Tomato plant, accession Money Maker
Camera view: vertical (180 deg); turntable rotation: 240 degrees
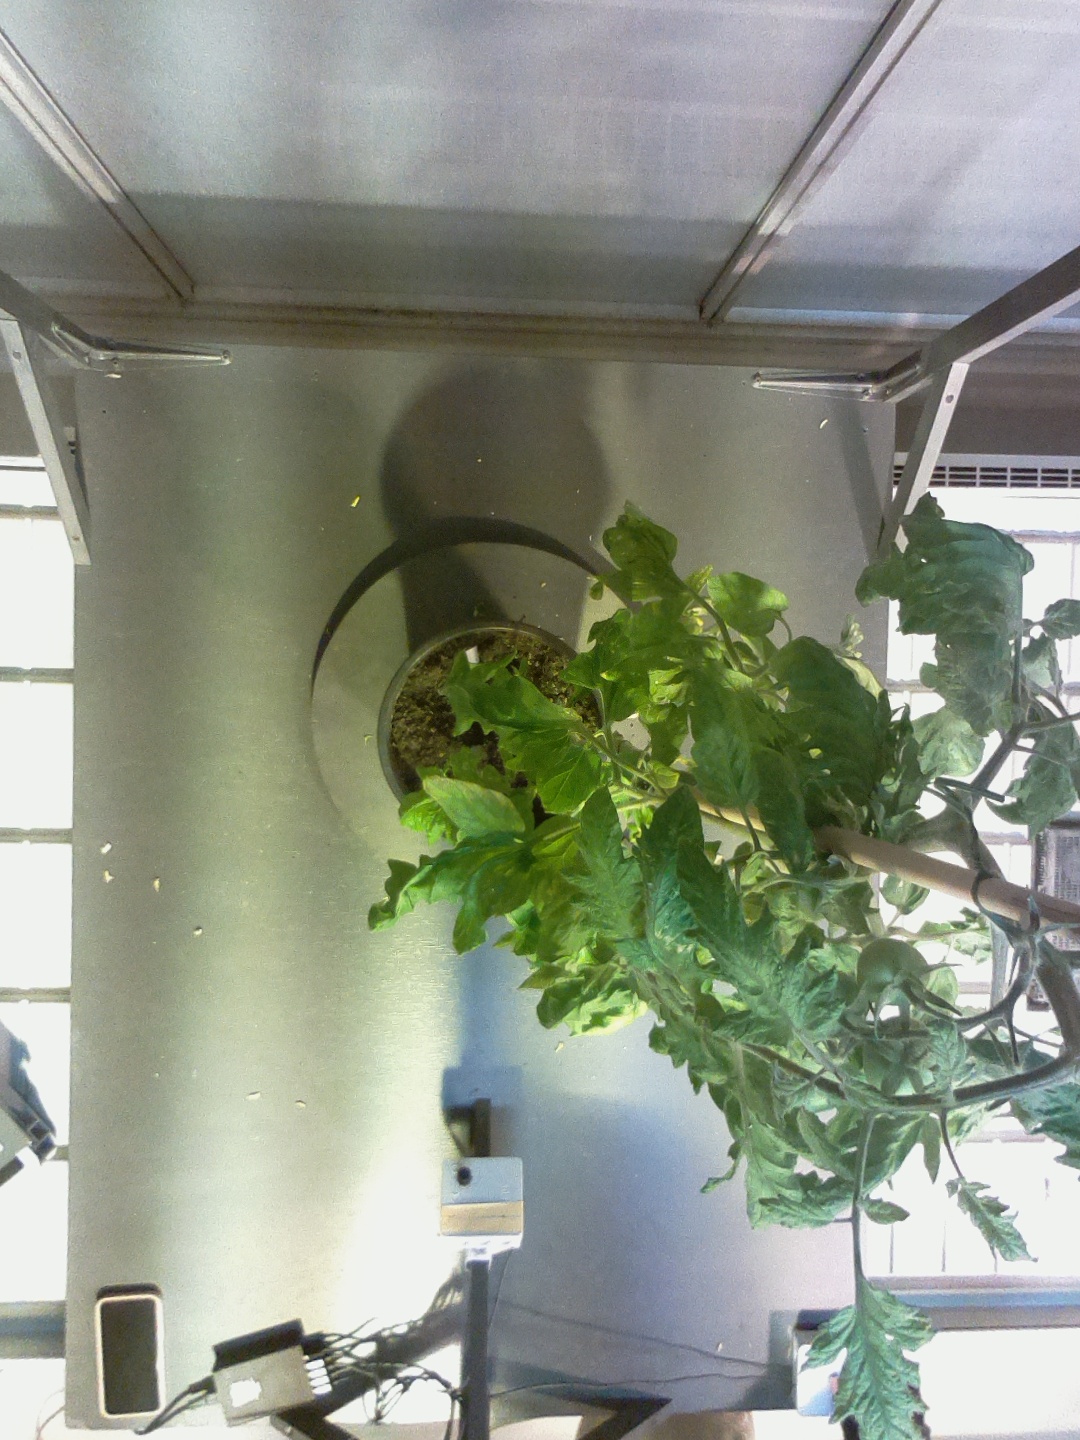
BBCH growth stage 78: 80% -90% of final fruit size